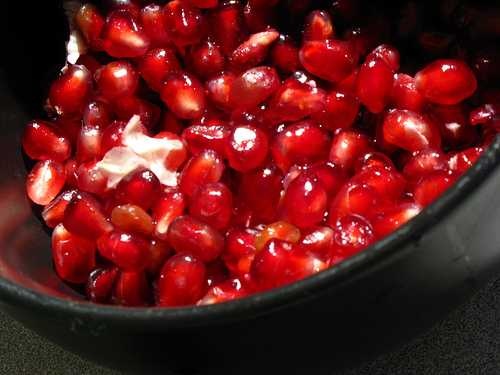
Label: Pomegranate